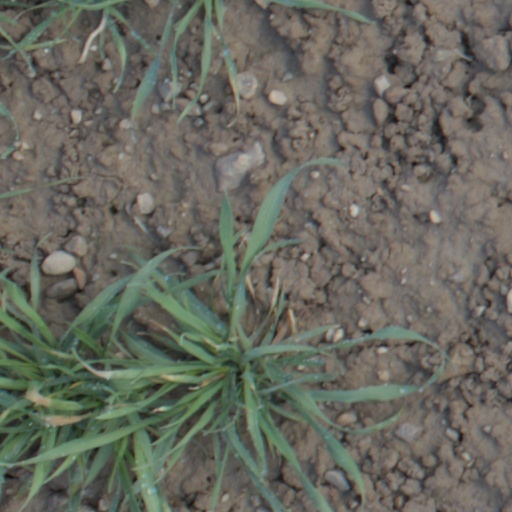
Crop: wheat